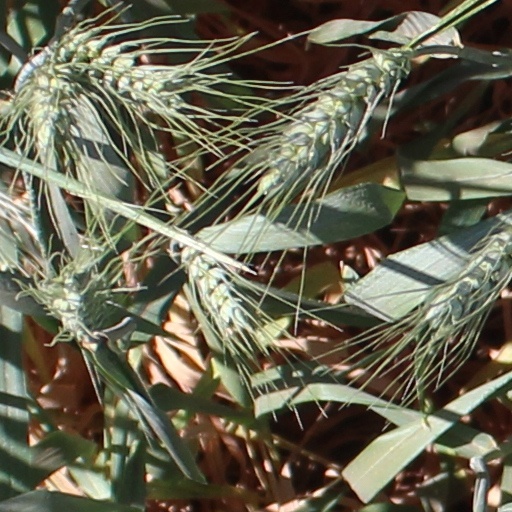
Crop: wheat